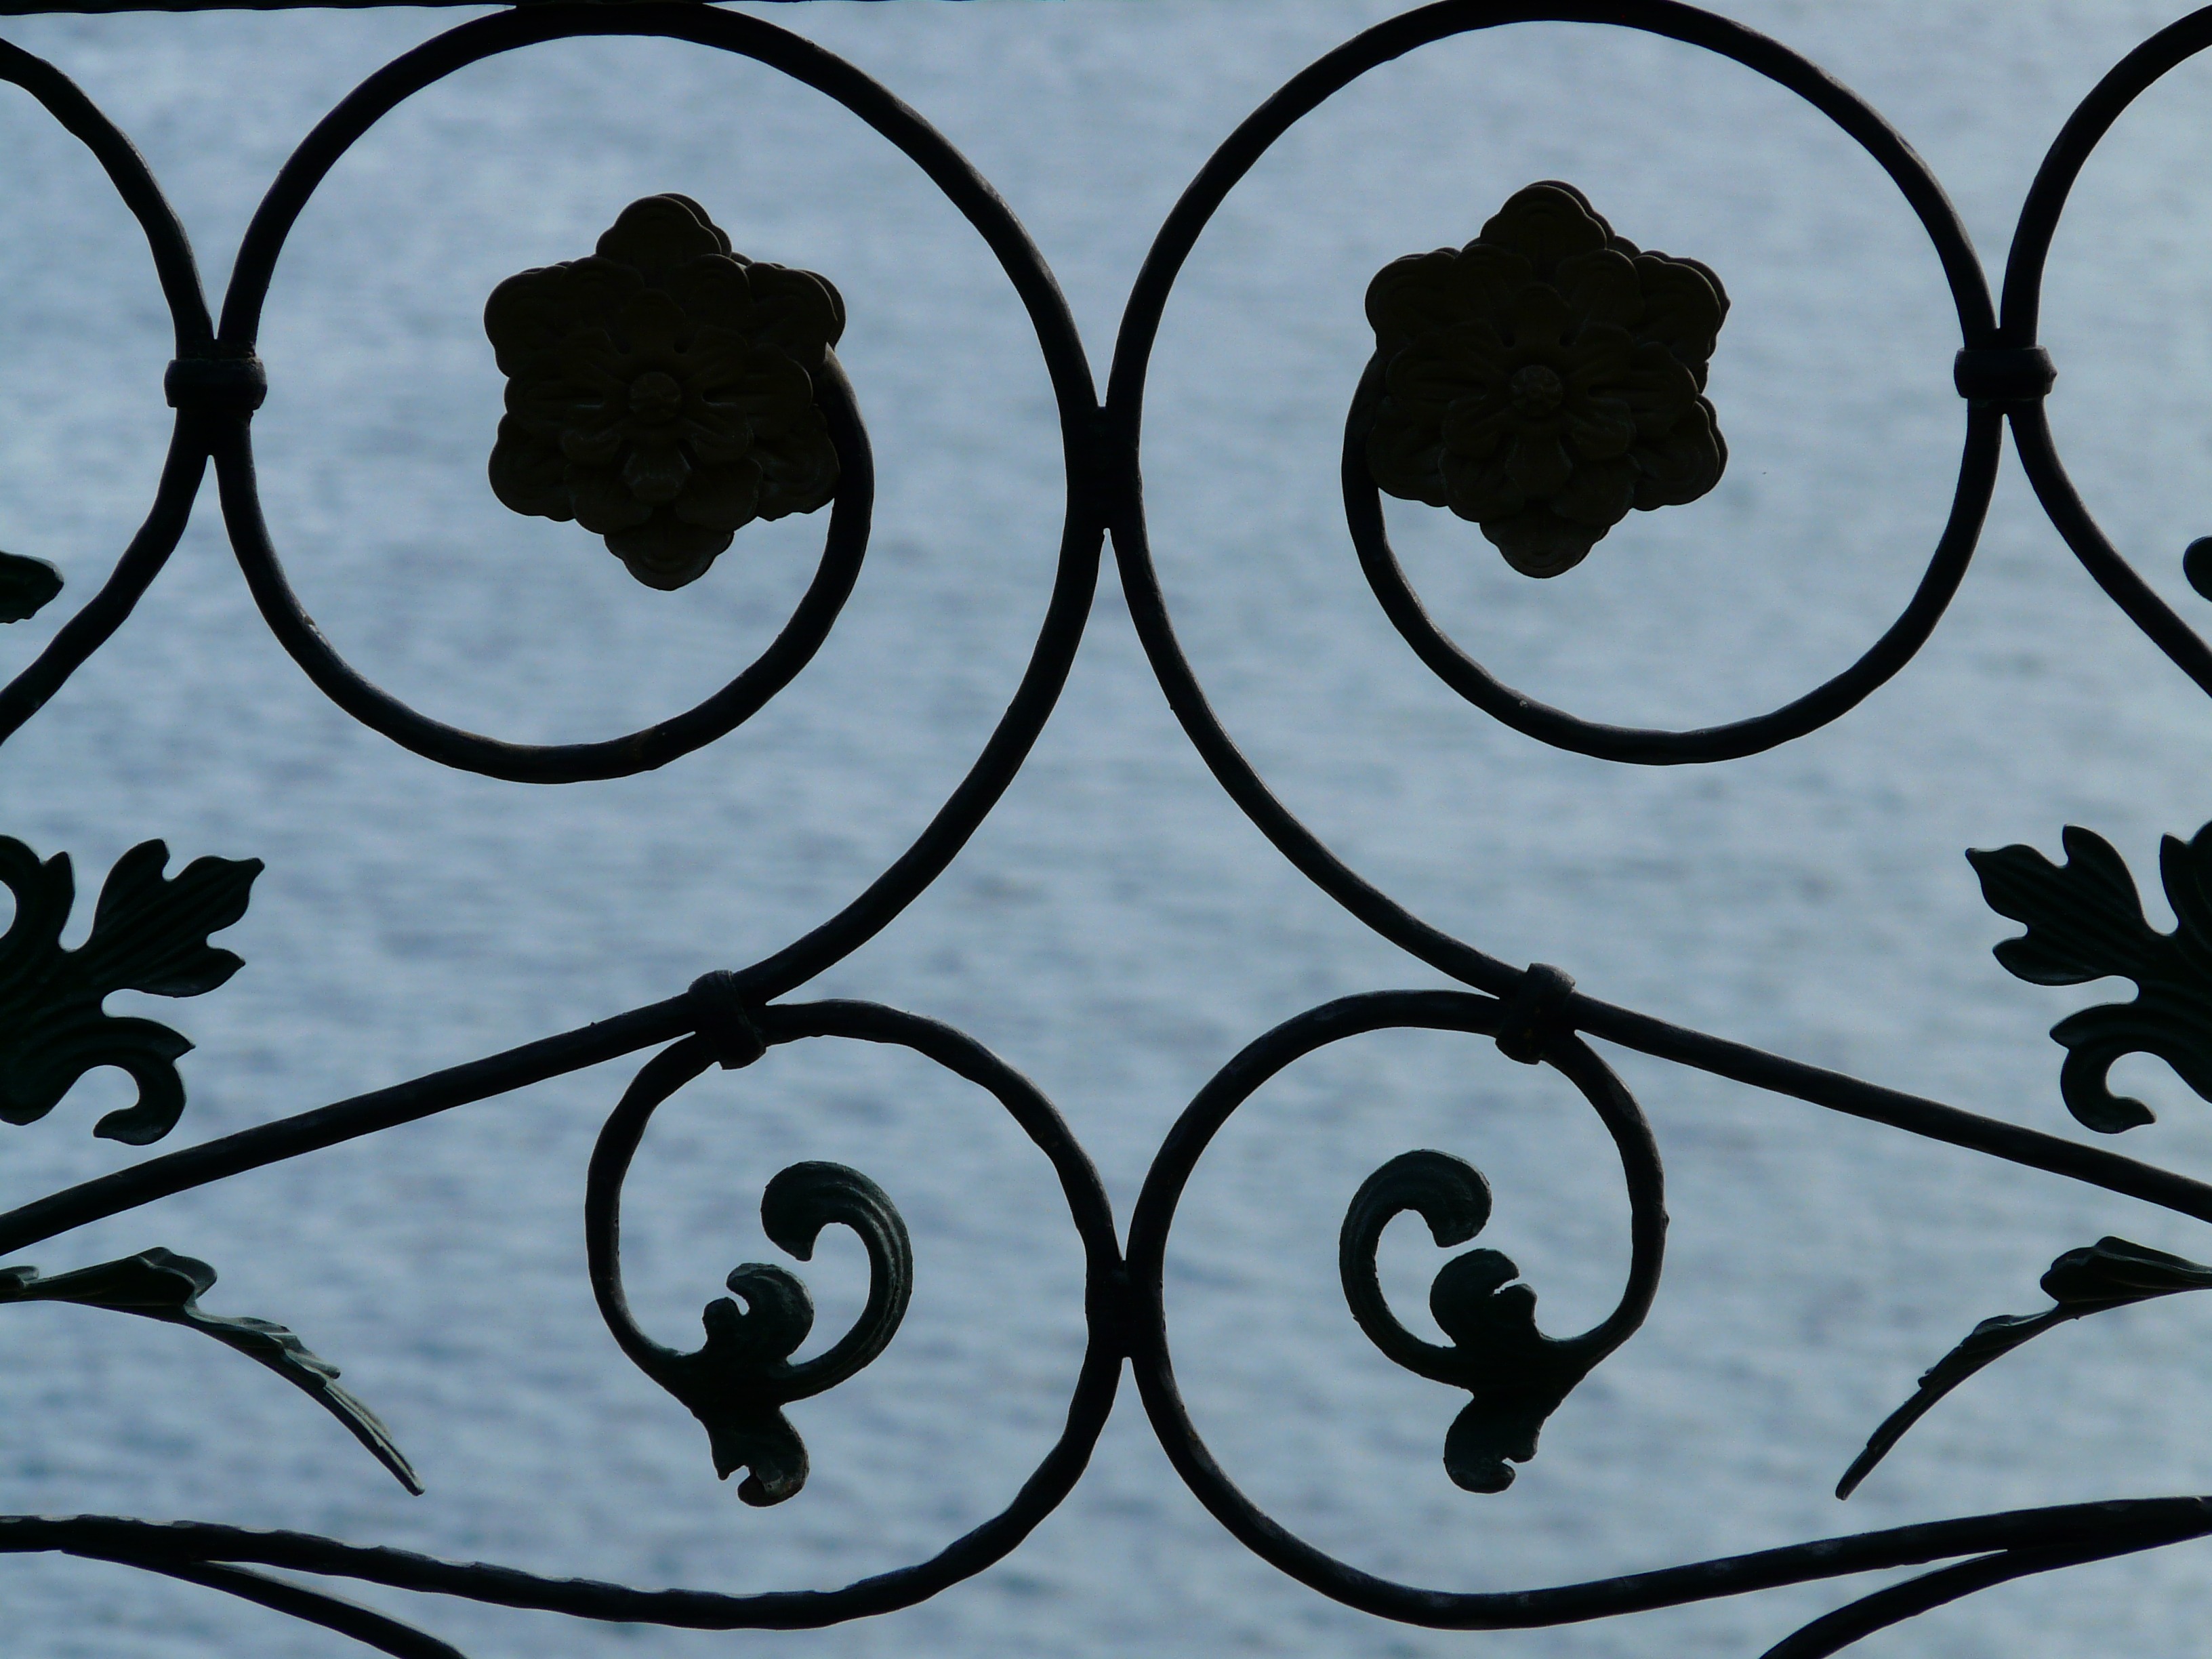
silhouette, window, number, railing, line, metal, shadow, black, monochrome, circle, ornament, font, art, illustration, symmetry, iron, shape, wrought iron